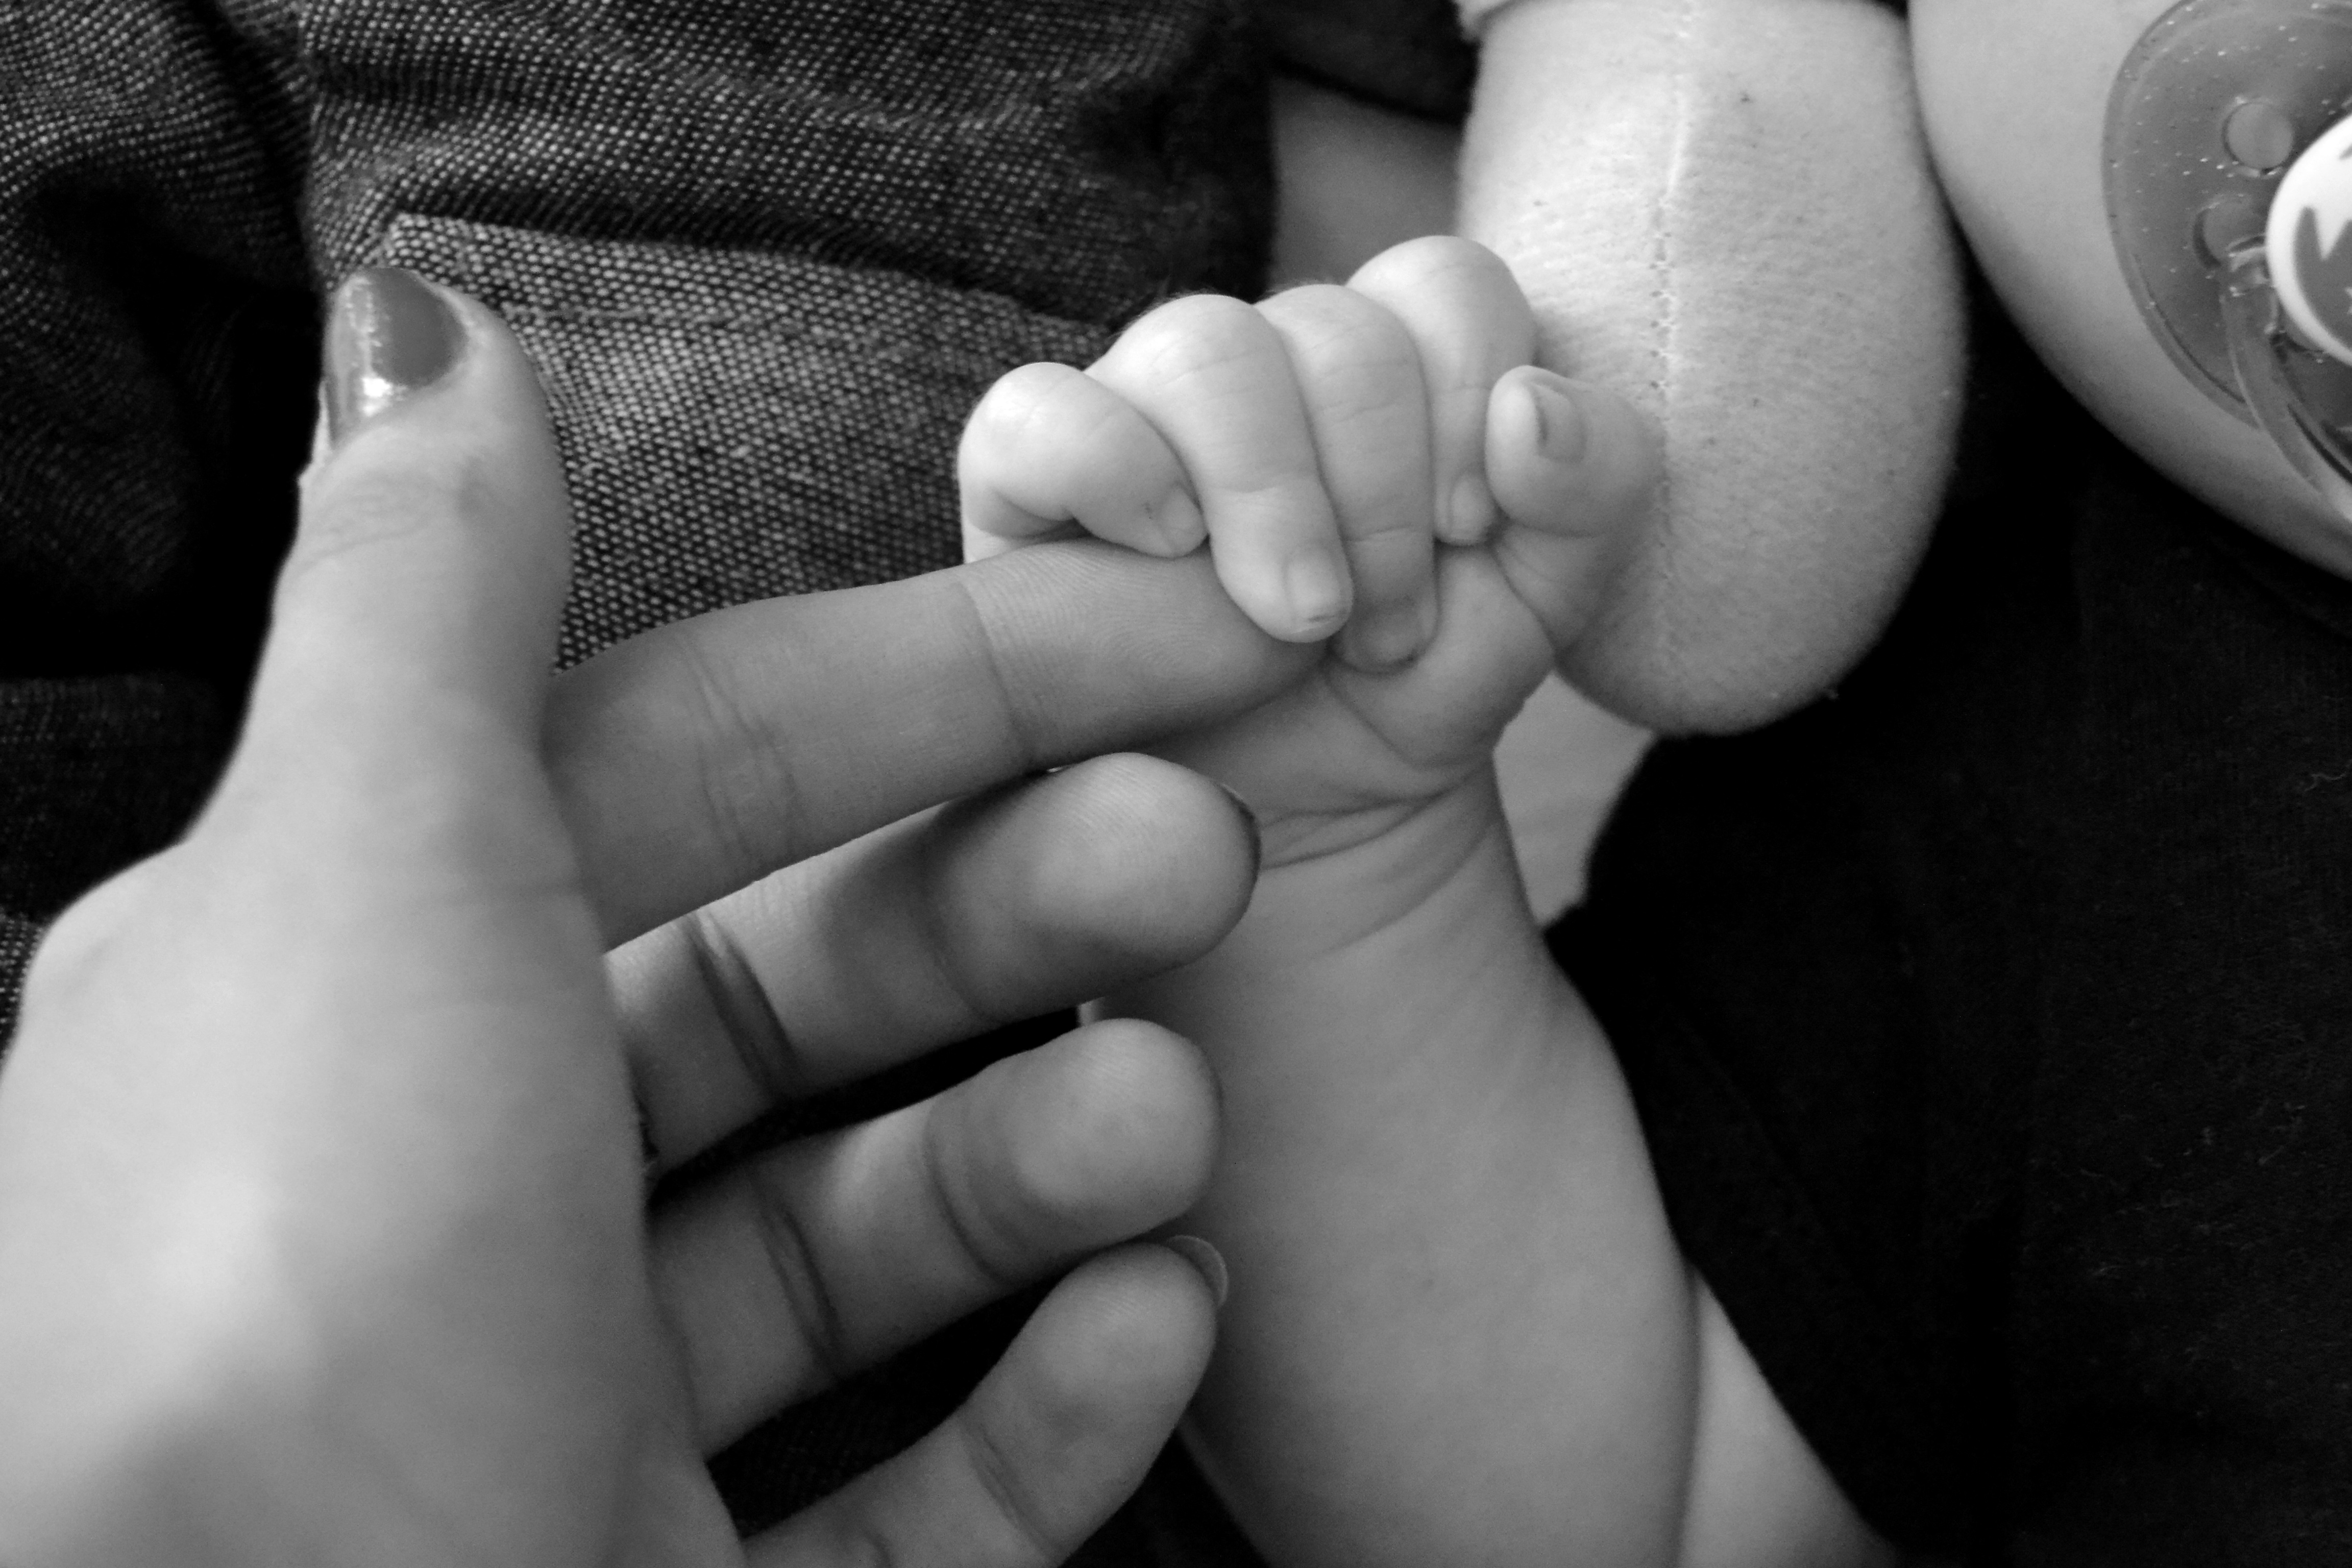
hand, person, black and white, white, photography, leg, finger, foot, child, black, monochrome, arm, baby, mouth, close up, human body, infant, organ, thumb, interaction, sense, teeny, monochrome photography